Gwanghaegun of Joseon

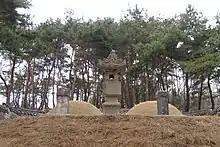
Gwanghaegun's tomb

On April 11, 1623, Gwanghaegun was deposed in a coup by the Westerners faction that was crucially justified by Queen Inmok who was freed from prison during the coup. The coup directed by Kim Yu took place at night, Gwanghaegun fled but was captured later. He was confined first on Ganghwa Island and then on Jeju Island, where he died in 1641. He does not have a royal mausoleum like the other Joseon rulers. His and Lady Ryu's remains were buried at a comparatively humble site in Namyangju in Gyeonggi Province. The Westerners faction installed Neungyanggun as the sixteenth king Injo who promulgated pro-Ming and anti-Manchu policies, which resulted in two subsequent Manchu invasions.